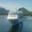
Label: ship